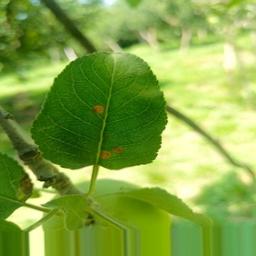
Label: Alternaria